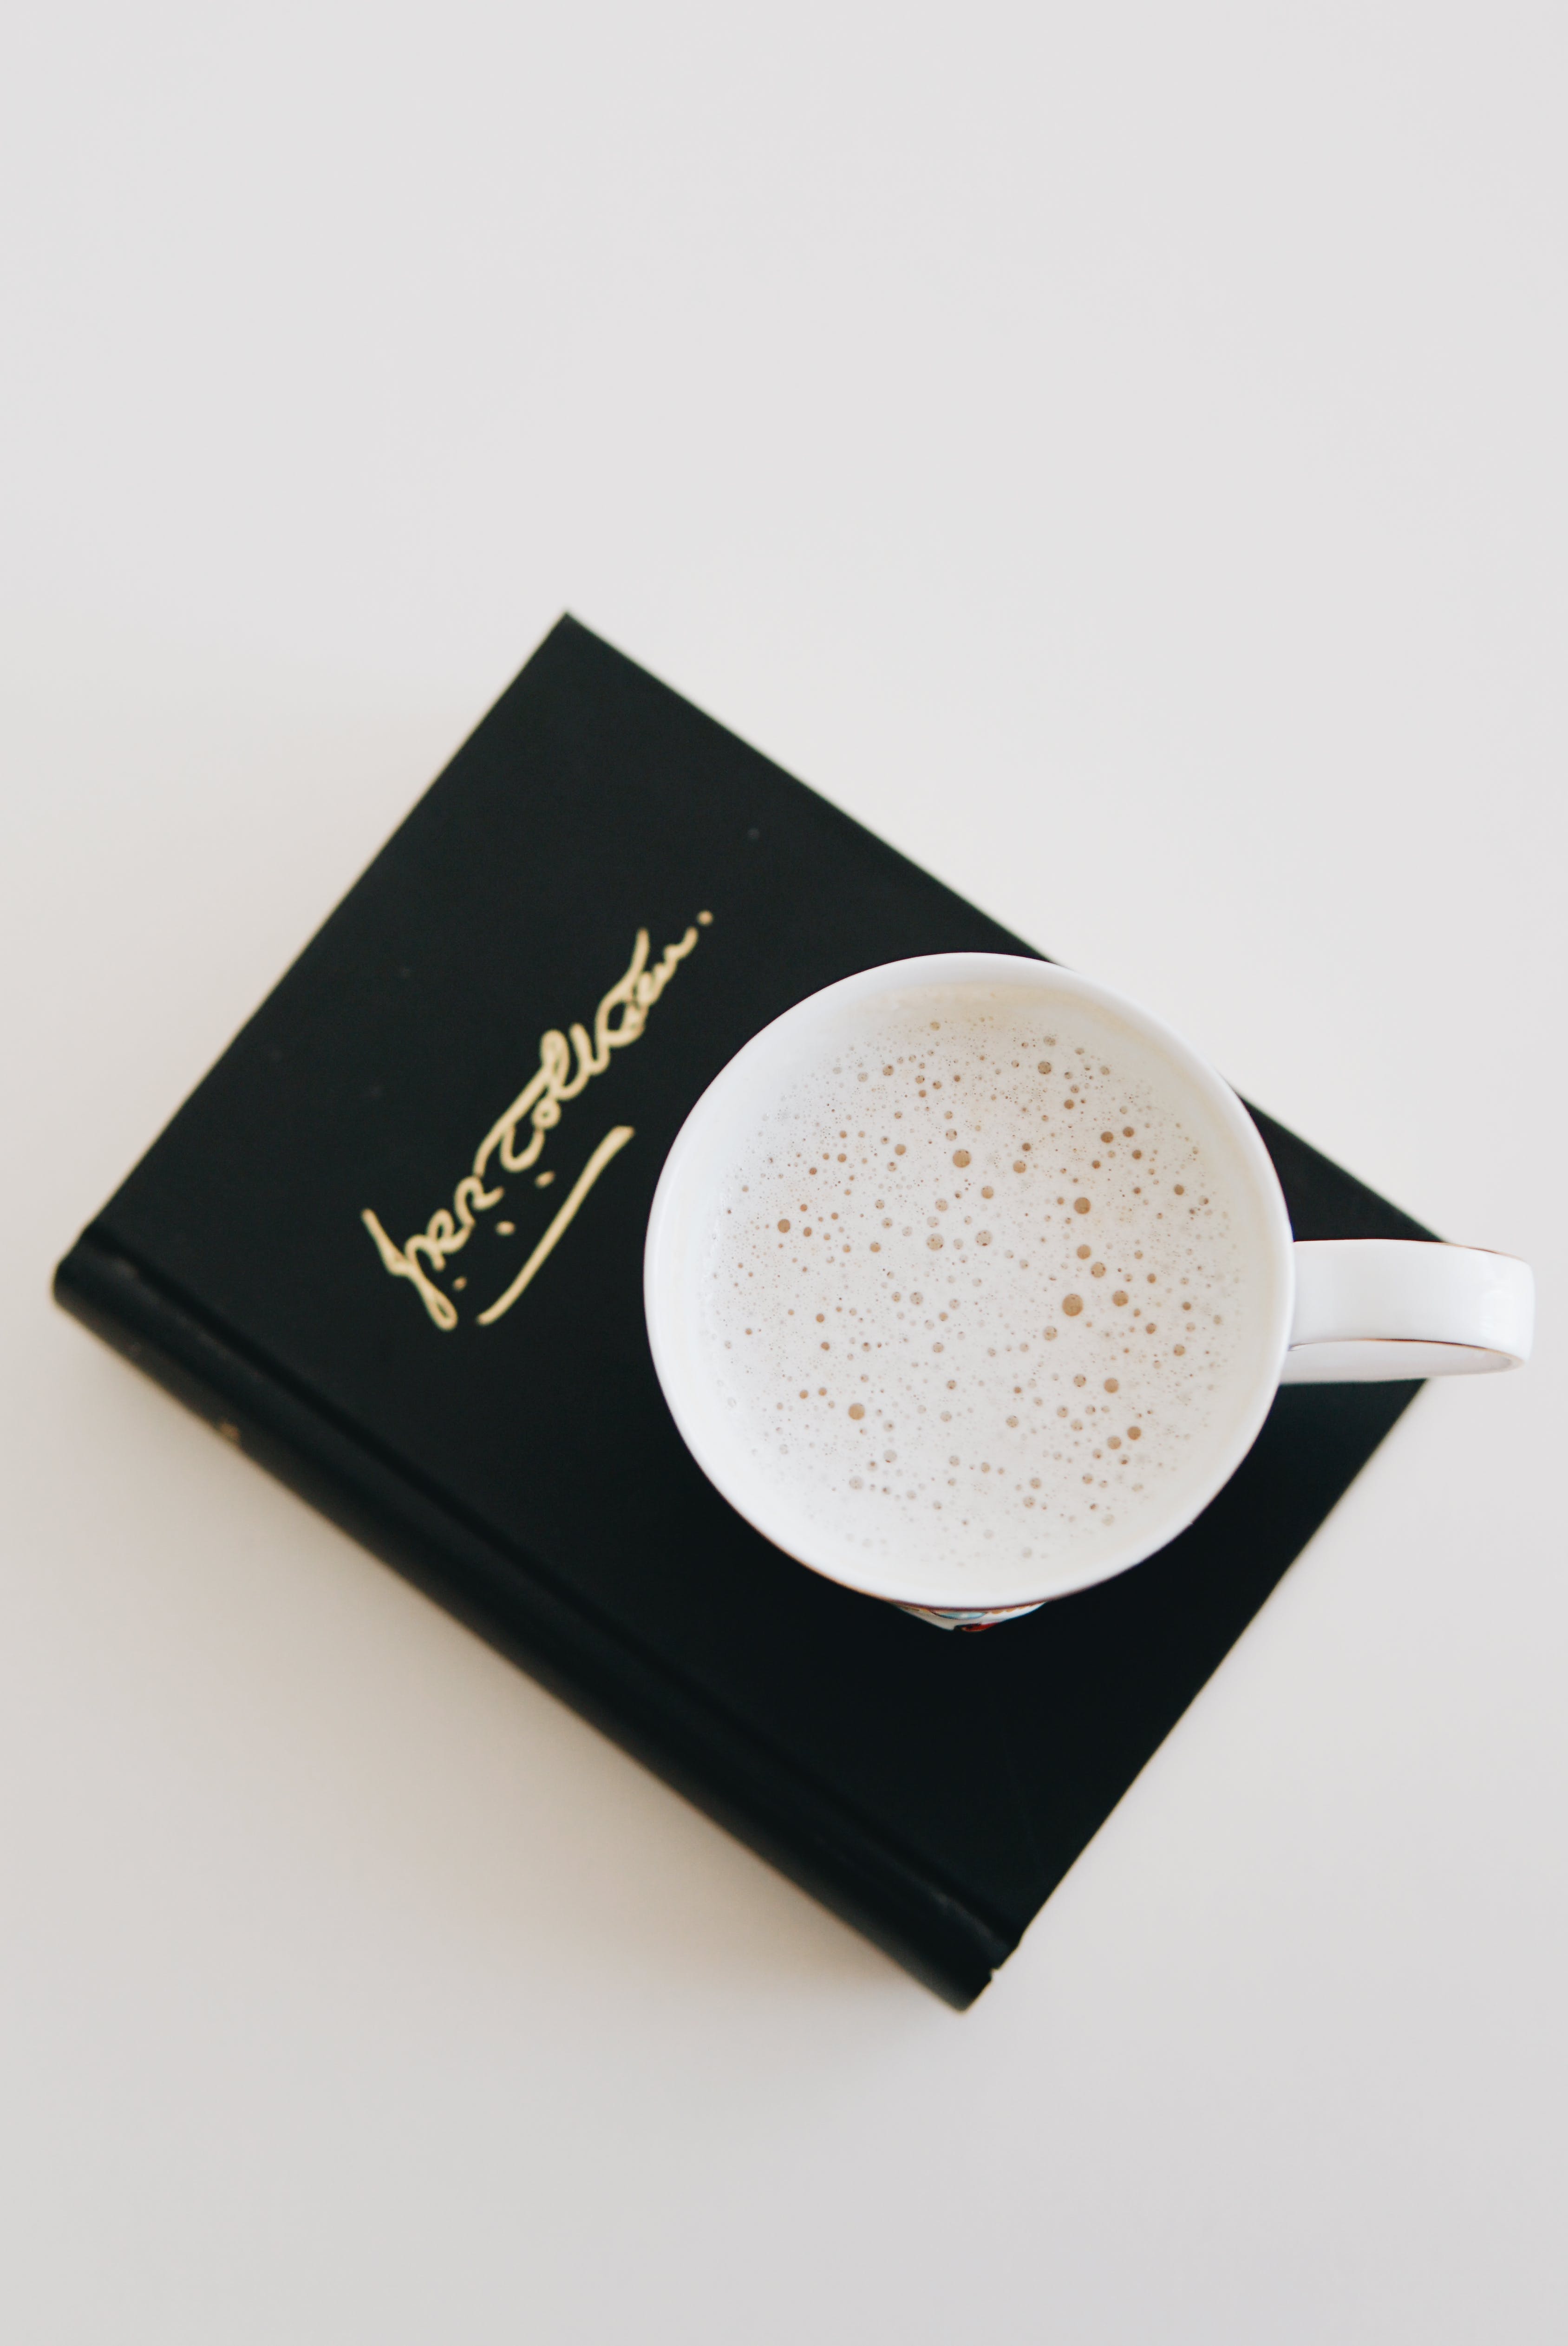
tea, beige, tableware, font, rectangle, cosmetics, serveware, circle, ingredient, fashion accessory, logo, brand, chemical compound, paper product, coffee, eyelash